Ellis Webster

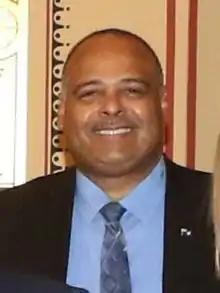
Ellis Webster in 2021

Ellis Lorenzo Webster (born 25 March 1963) is an Anguillan politician and physician. He is the former premier of the British Overseas Territory of Anguilla and current Leader of the Opposition, first elected when he led the Anguilla Progressive Movement to victory in the general election held on 29 June 2020.